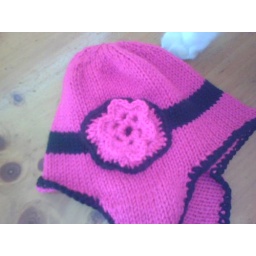
Crocheted the flower on the side, went around &amp;quot;back&amp;quot; flower with a single crochet in black for contrast.